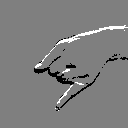
ASL letter: j